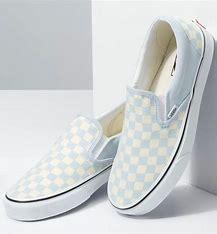
Brand: Vans
Model: Classic Slip On